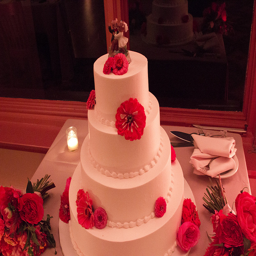
A large white multi layered cake sitting on top of a table.
A white tiered wedding cake with wedding topper and red flowers.
A four tiered white cake with flowers sitting on a table.
White wedding cake with flowers is displayed nicely.
A multi tiered white and red wedding cake.